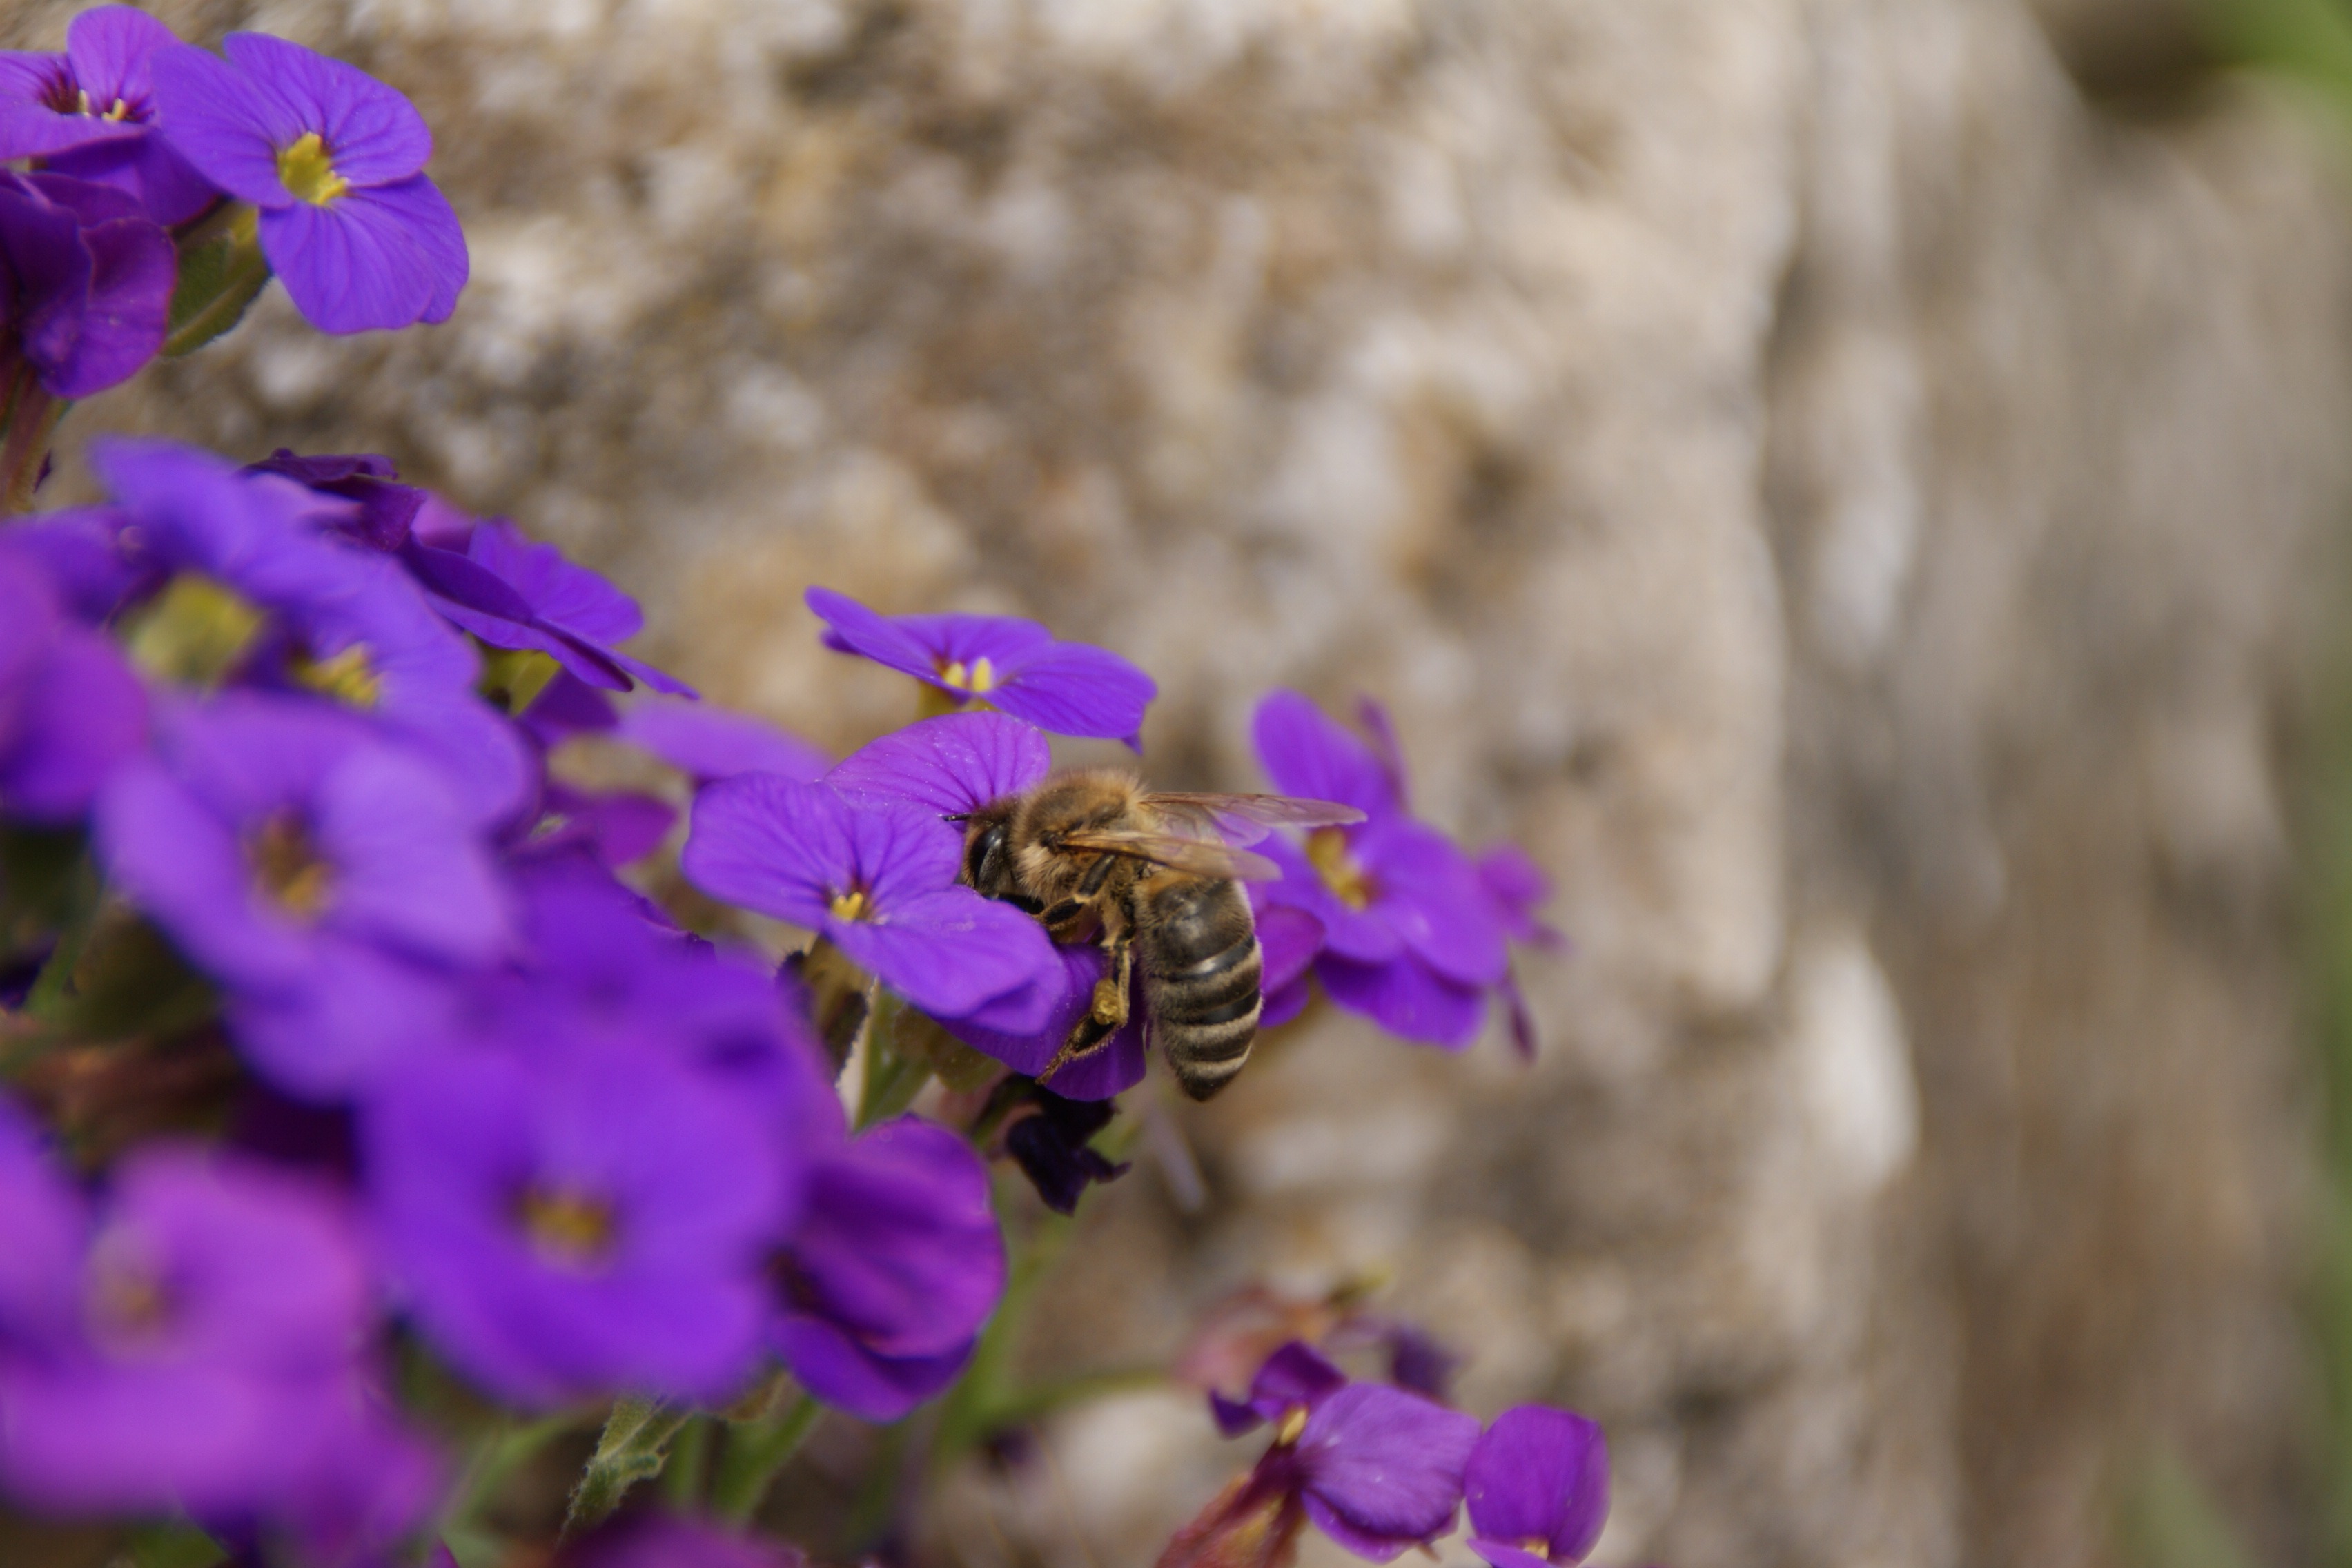
nature, blossom, plant, flower, petal, honey, meal, spring, insect, botany, flora, fauna, invertebrate, sprinkle, wildflower, flowers, bee, nectar, prost, macro photography, flowering plant, land plant, membrane winged insect